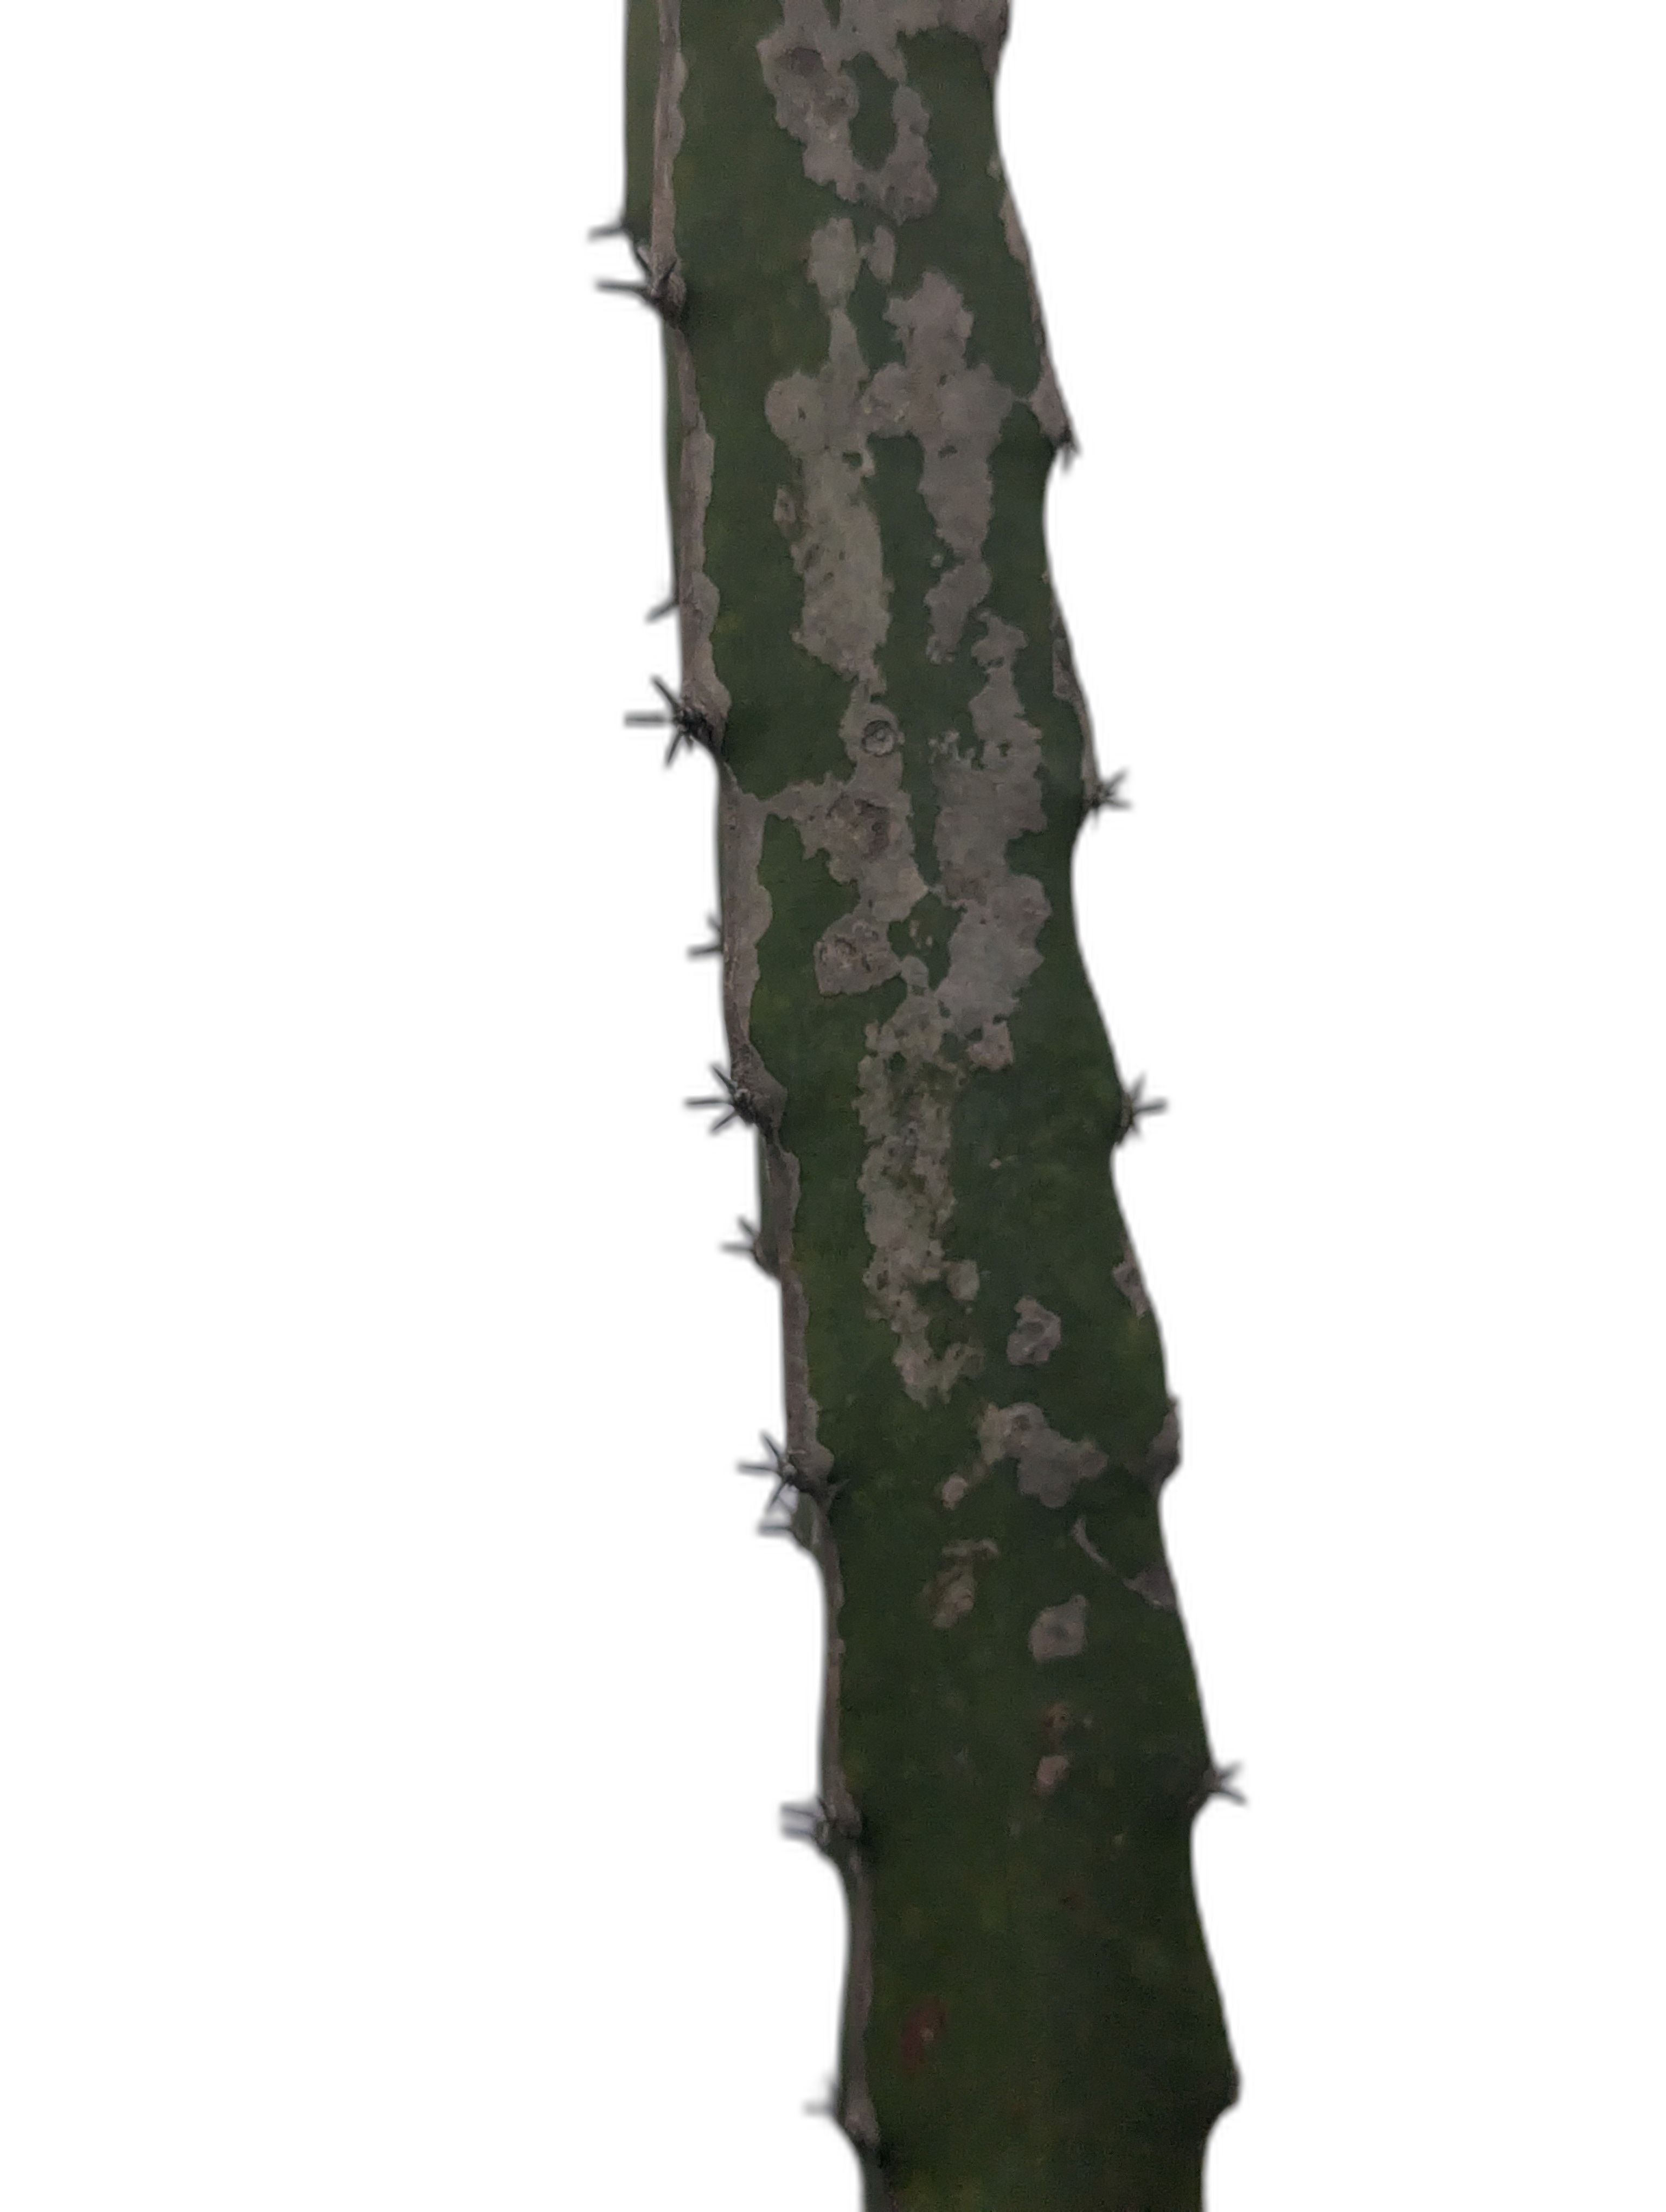
Label: Bad leaf